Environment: real
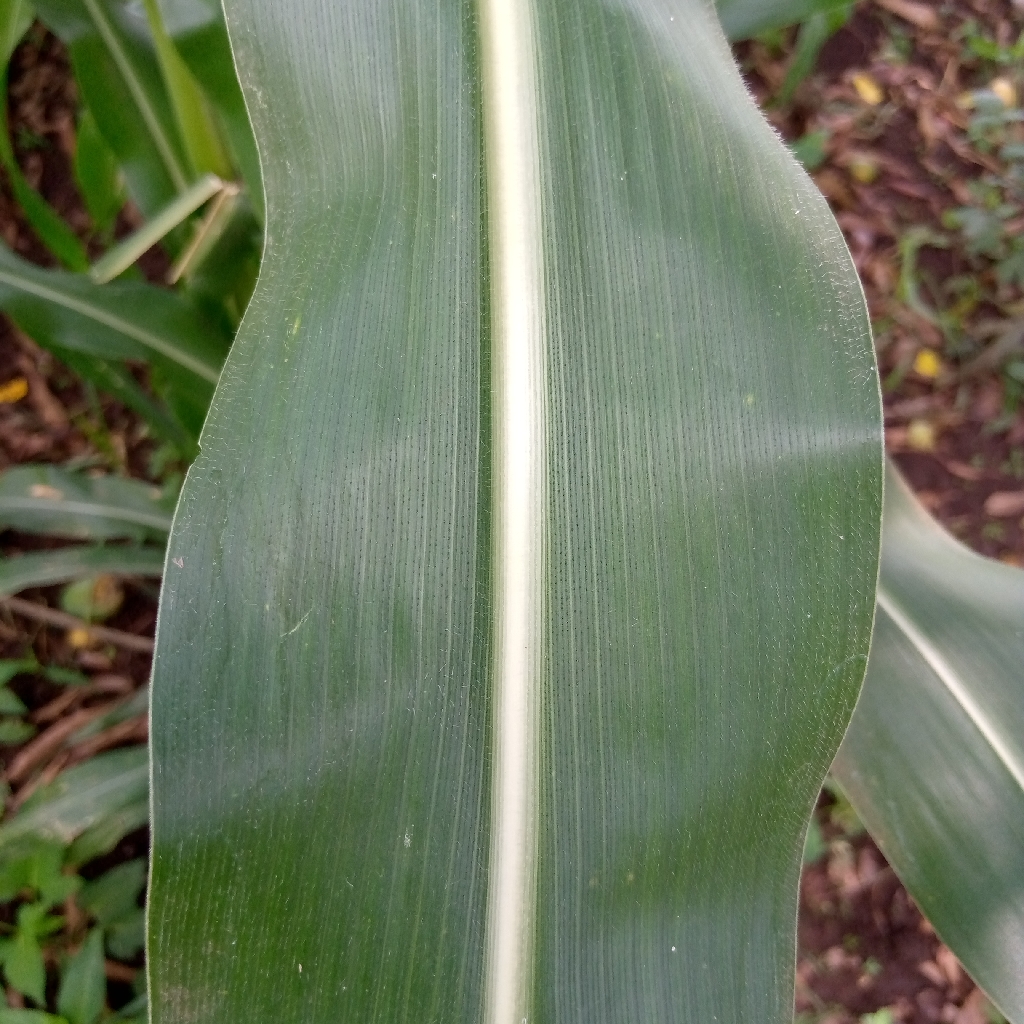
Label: healthy